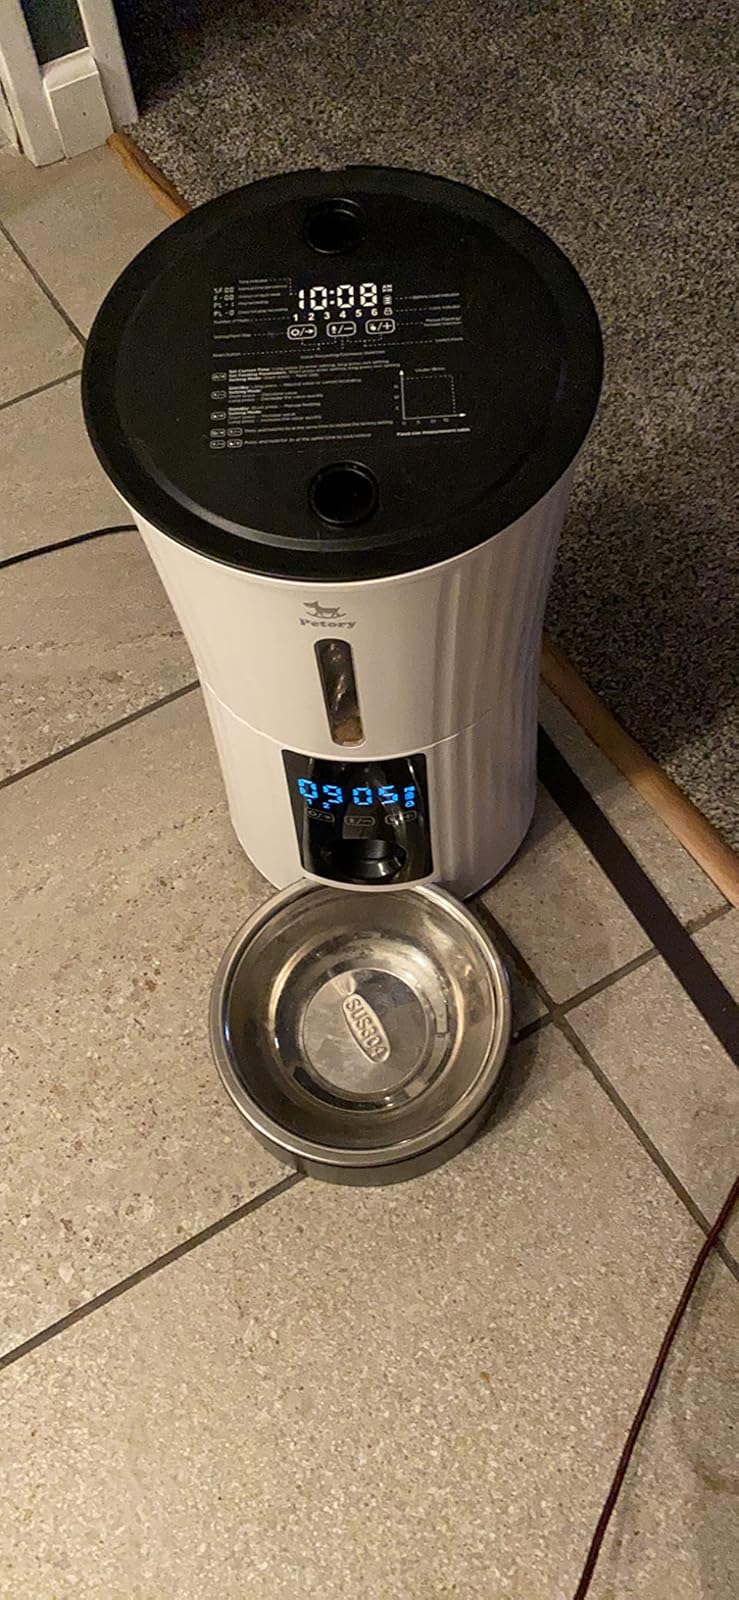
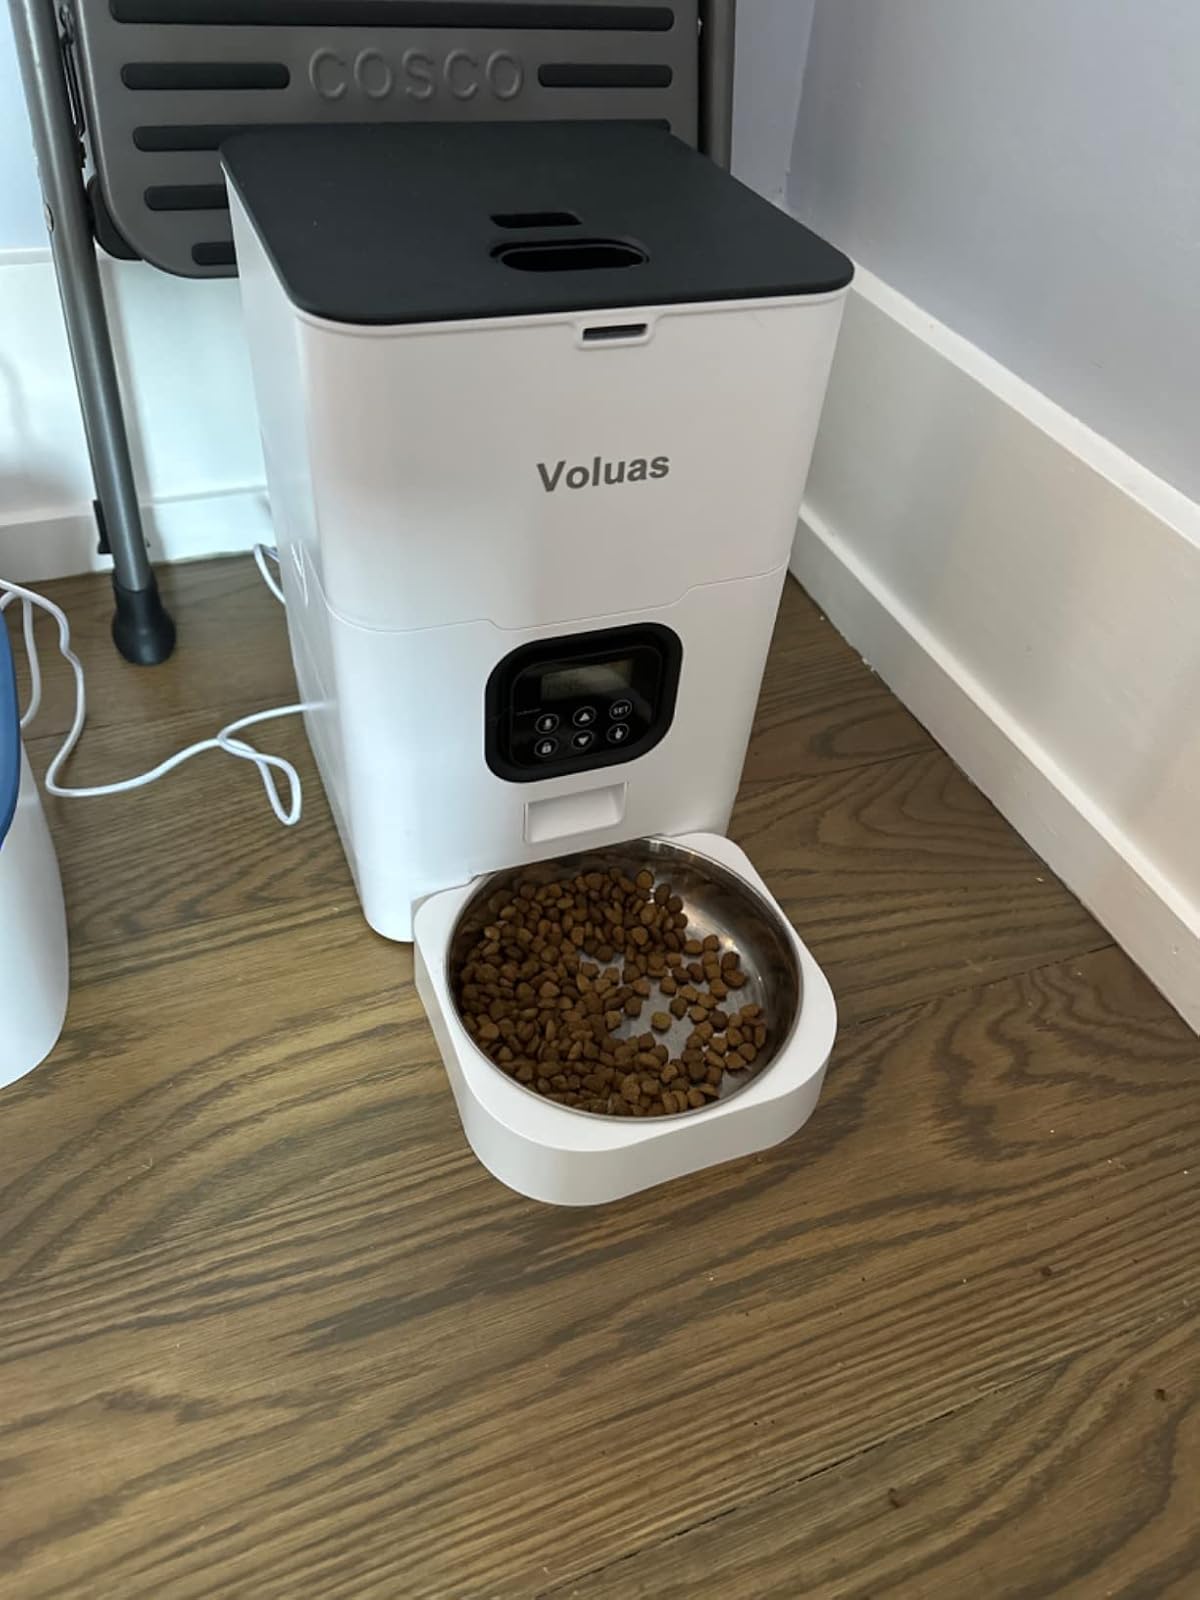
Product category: items_feeder
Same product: no